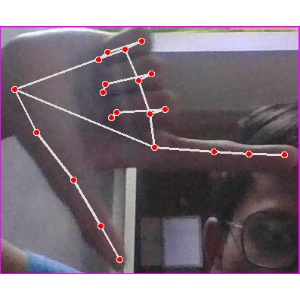
अक्षर: ख